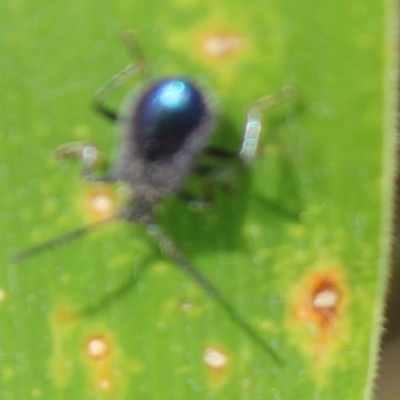
Crop: Maize
Condition: leaf beetle